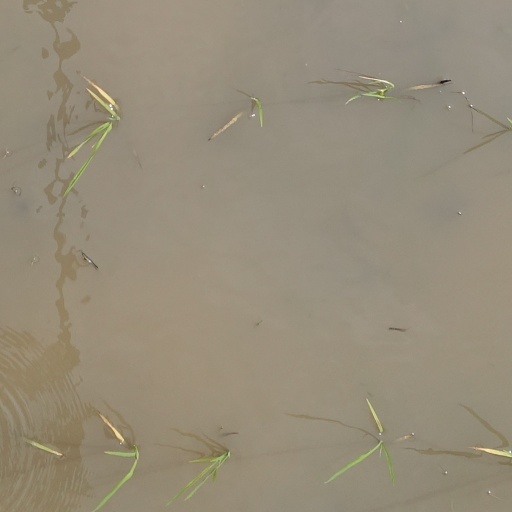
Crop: rice